Robert Mugabe

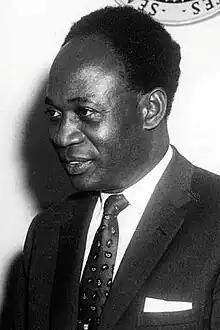
Mugabe was inspired by the example set by Ghana's Kwame Nkrumah.

Mugabe returned to Southern Rhodesia in 1952, by which time—he later related— he was "completely hostile to the [colonialist] system". Here, his first job was as a teacher at the Driefontein Roman Catholic Mission School near Umvuma. In 1953 he relocated to the Highfield Government School in Salisbury's Harari township and in 1954 to the Mambo Township Government School in Gwelo. Meanwhile, he gained a Bachelor of Education degree by correspondence from the University of South Africa, and ordered a number of Marxist tracts—among them Karl Marx's "" and Friedrich Engels' "The Condition of the Working Class in England"—from a London mail-order company. Despite his growing interest in politics, he was not active in any political movement. He joined a number of inter-racial groups, such as the Capricorn Africa Society, through which he mixed with both black and white Rhodesians. Guy Clutton-Brock, who knew Mugabe through this group, later noted that he was "an extraordinary young man" who could be "a bit of a cold fish at times" but "could talk about Elvis Presley or Bing Crosby as easily as politics".